Boyar

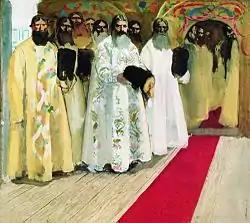
Boyars with gorlatnaya hats in a painting by Andrei Ryabushkin. The higher hats indicated higher social status.

In the Carpathian regions inhabited by present day Romanians, the boyar class emerged from the chiefs (named ("leader") or ("judge") in the areas north of the Danube, and south of the river) of rural communities in the early Middle Ages, who made their judicial and administrative attributions hereditary and gradually expanded them upon other communities. They were "approved" by the Ottoman Empire, which had suzerainty over the area. After the appearance of more advanced political structures in the area, their privileged status had to be confirmed by the central power, which used this prerogative to include in the boyar class individuals that distinguished themselves in the military or civilian functions they performed, by allocating them lands from the princely domains.